Copanello

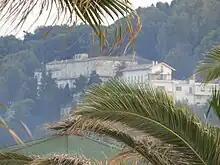
Copanello Motel (ex-"Casa Fazzari")

In 1953, Giovanni II Falcone died, and "Casa Falcone" and the lands of Copanello Alto reverted to his mother, Baroness Elvira Marincola Cattaneo. Four years later, in 1957, Giovanni Gatti, the Baroness's husband, transformed "Casa Falcone" into a hotel: the "Motel Copanello". The Motel was the first hotel to open along the entire Italian Ionian coast, from Reggio Calabria to Taranto. By 1960, the hotel had 10 rooms, and in 1969, a further 30 rooms were opened.